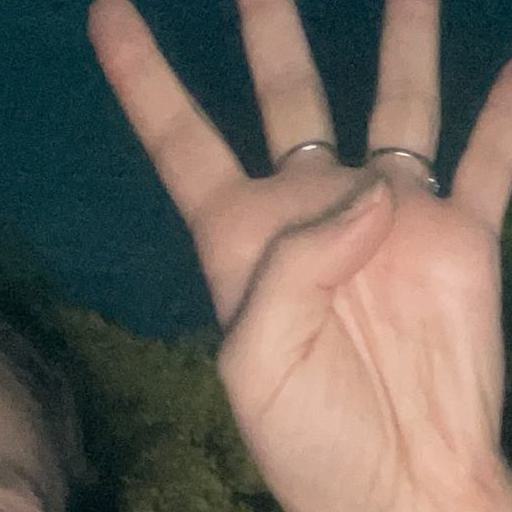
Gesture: four